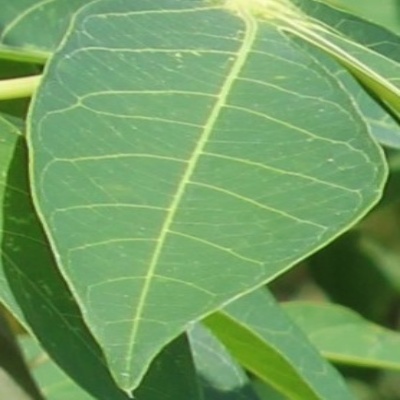
Crop: Cassava
Condition: green mite